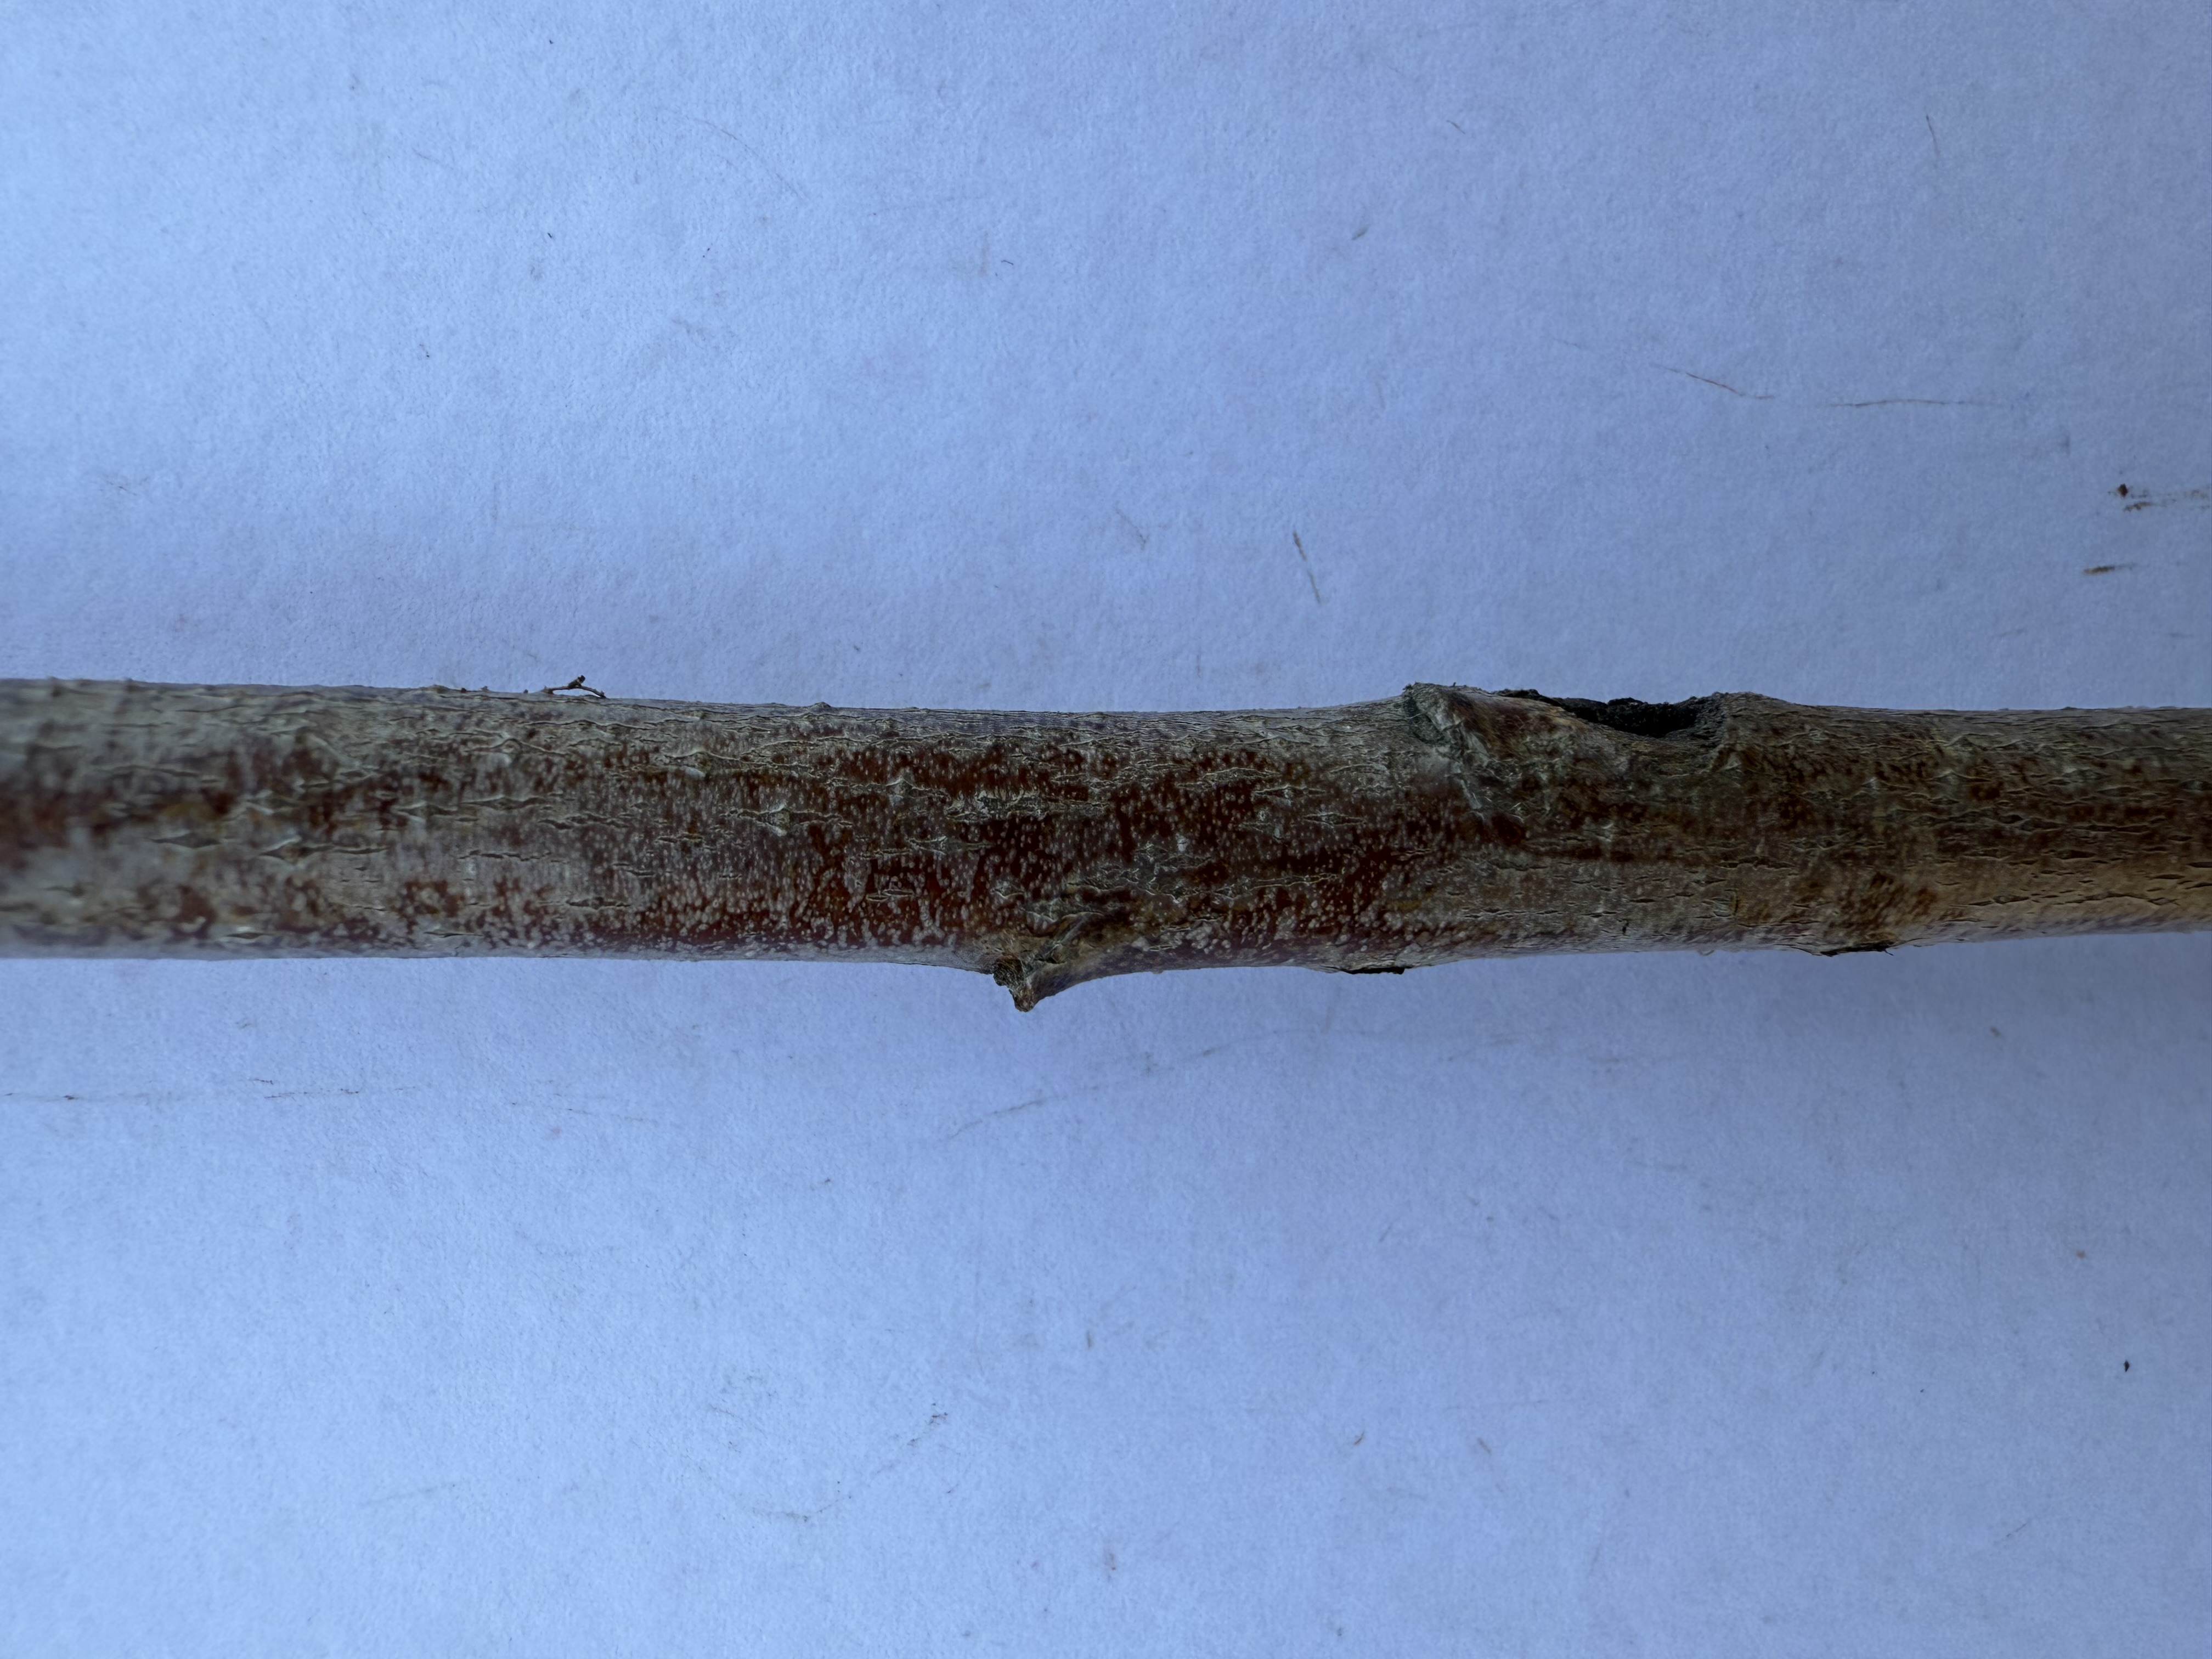
Variety: Duke Blueberry